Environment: real
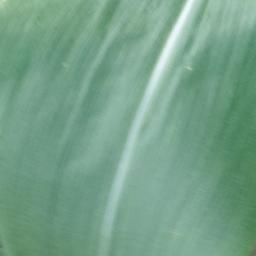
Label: healthy